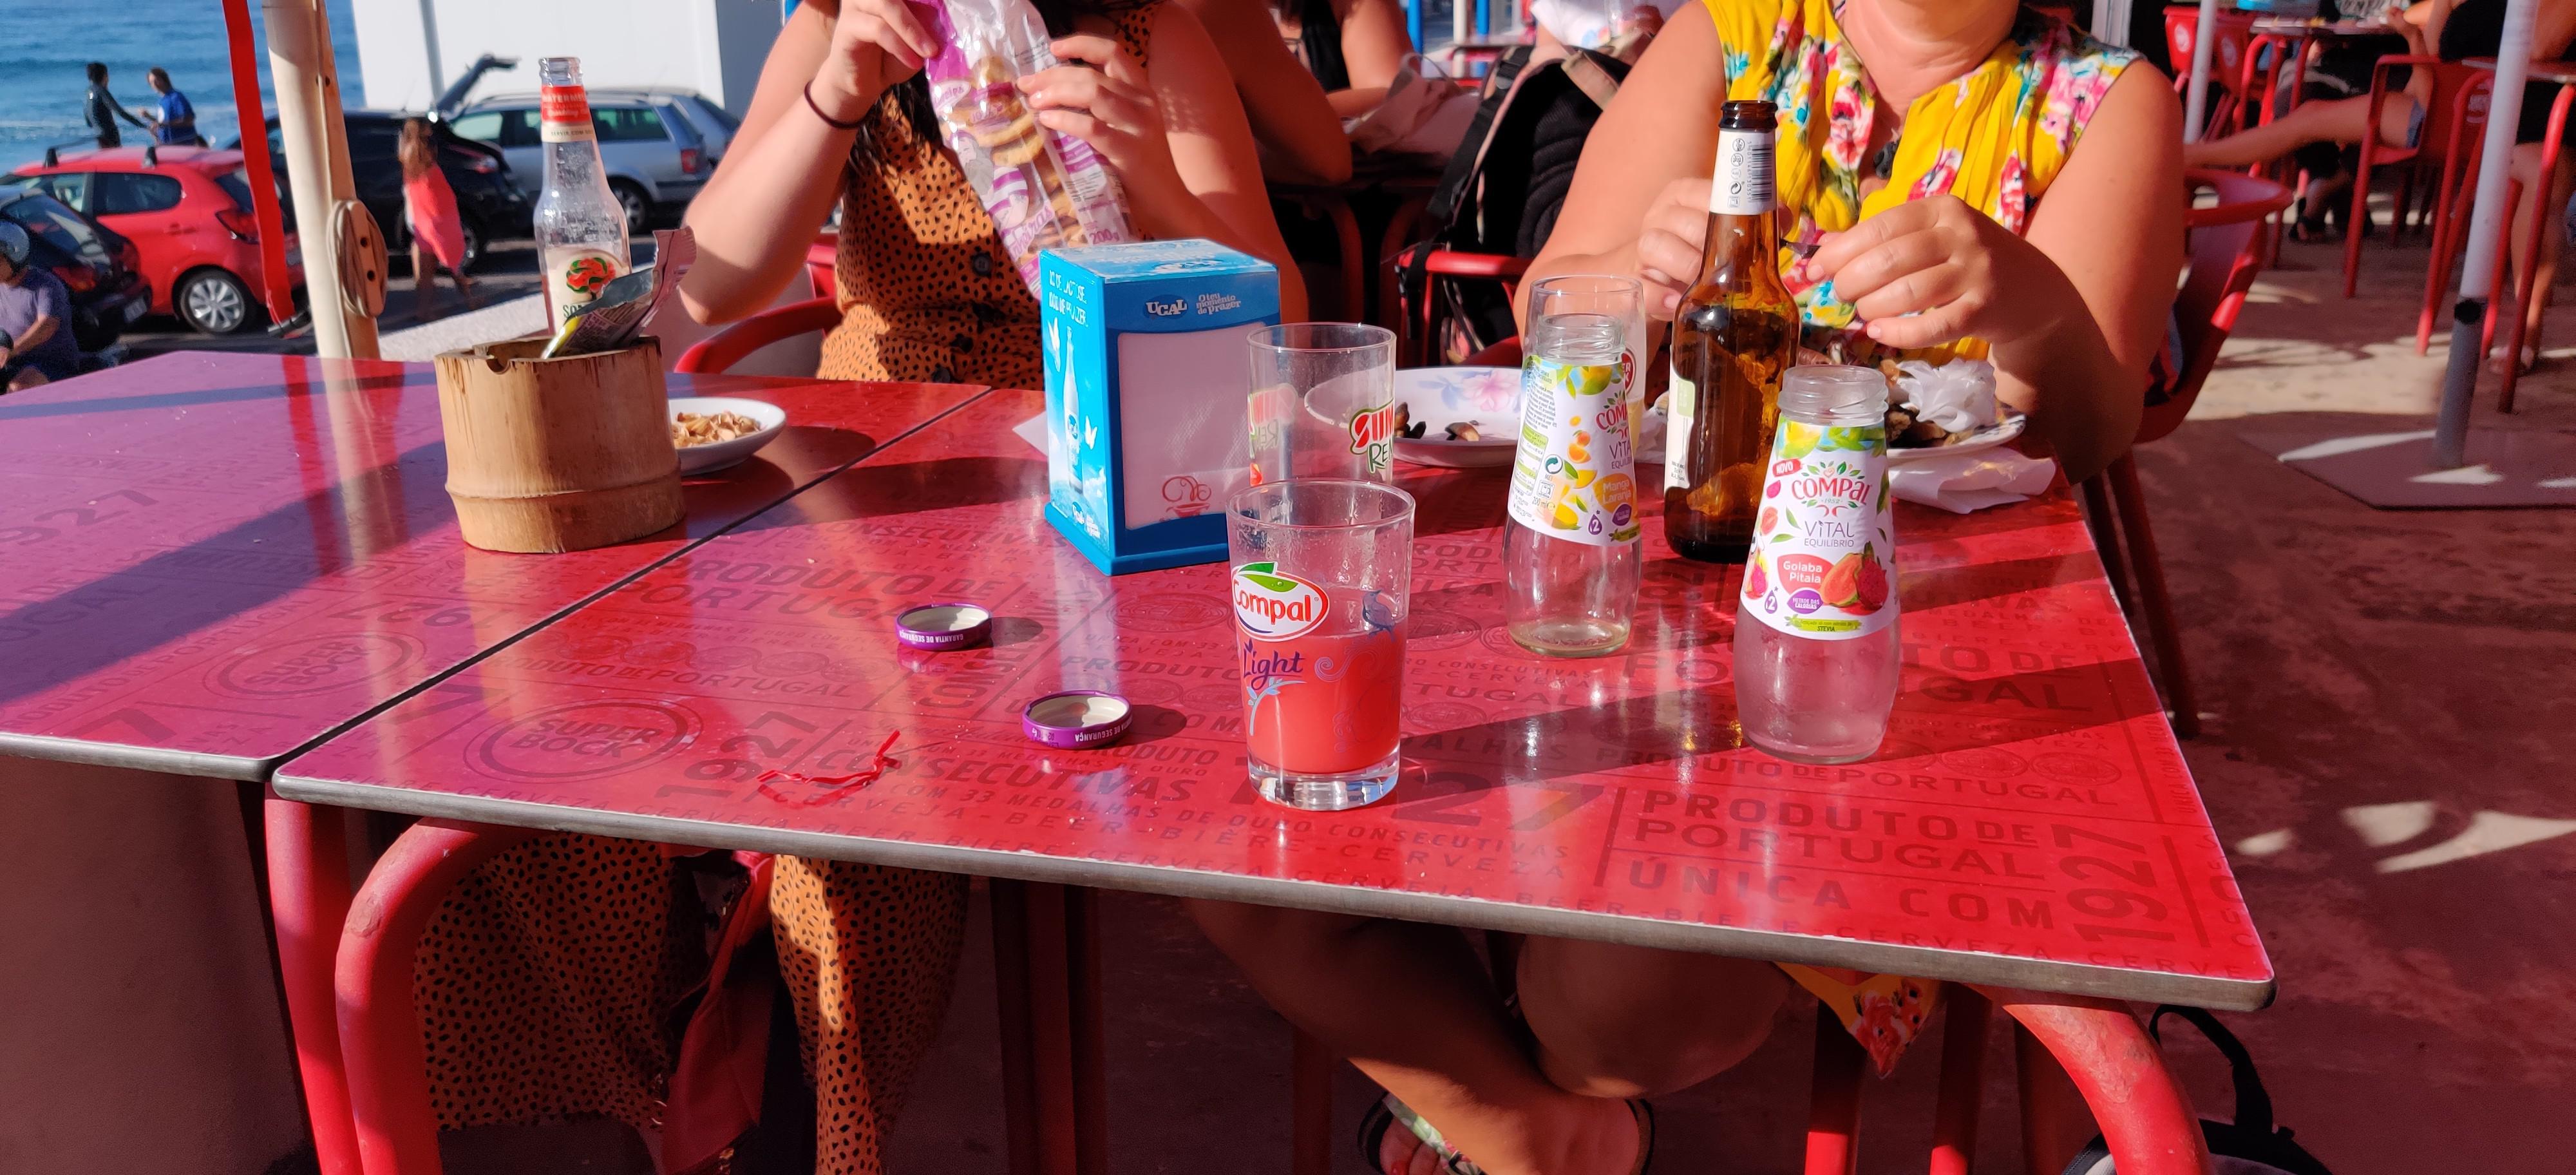
Object: Glass bottle (Bottle)

Object: Crisp packet (Plastic bag & wrapper)

Object: Metal bottle cap (Bottle cap)

Object: Metal bottle cap (Bottle cap)

Object: Glass cup (Cup)

Object: Glass cup (Cup)

Object: Glass bottle (Bottle)

Object: Glass cup (Cup)

Object: Glass bottle (Bottle)

Object: Glass bottle (Bottle)

Object: Tissues (Paper)

Object: Plastic film (Plastic bag & wrapper)

Object: Tissues (Paper)

Object: Tissues (Paper)